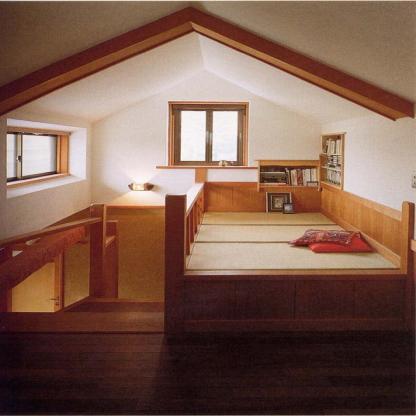
Scene: Indoor